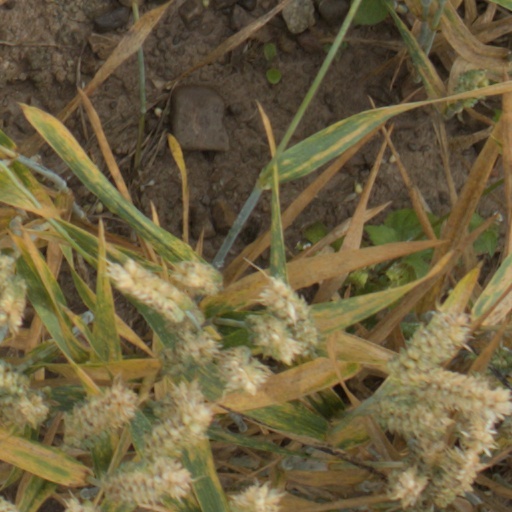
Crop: wheat